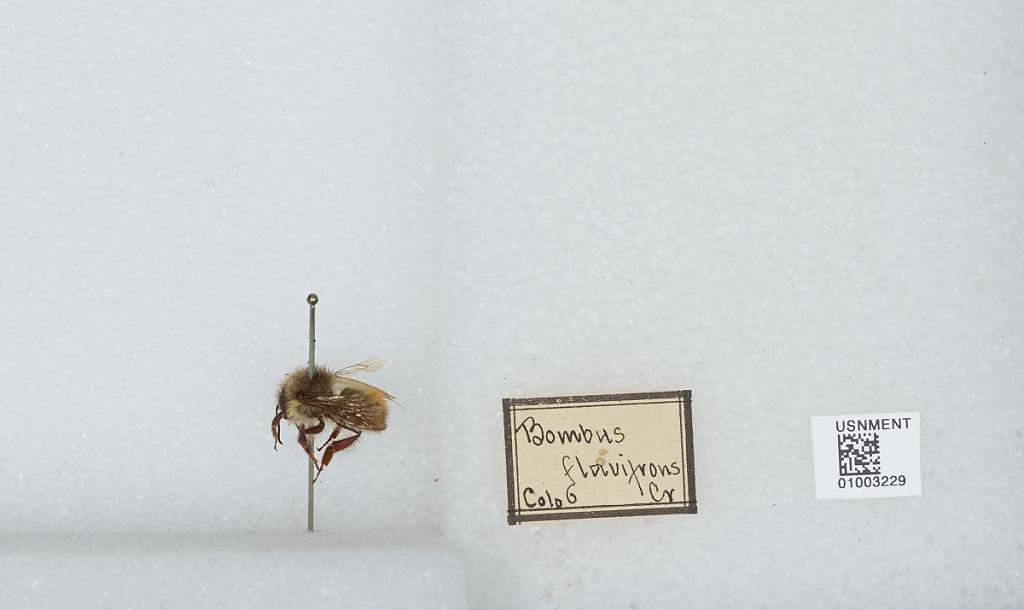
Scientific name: Bombus (Pyrobombus) flavifrons Cresson
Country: United States
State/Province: Colorado